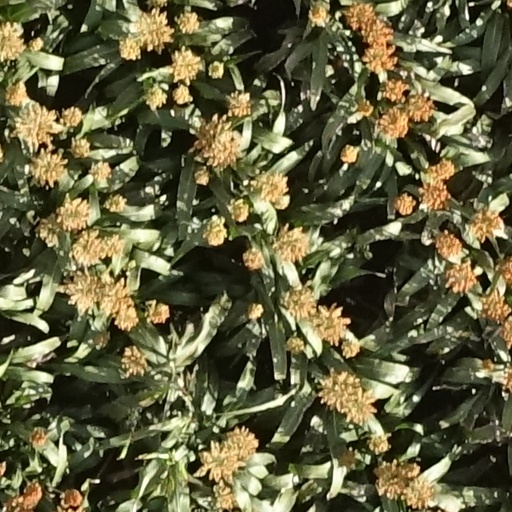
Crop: sorghum